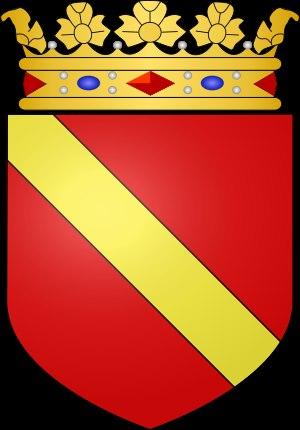
Le titre de duc d'Ayen a été créé en 1737 par érection du comté d'Ayen en duché au profit de Louis de Noailles, devenu duc de Noailles en 1766.